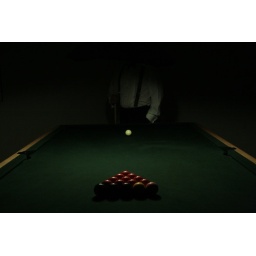
pool hall, small fluorescent light in middle of table with box around light to shorten light spray